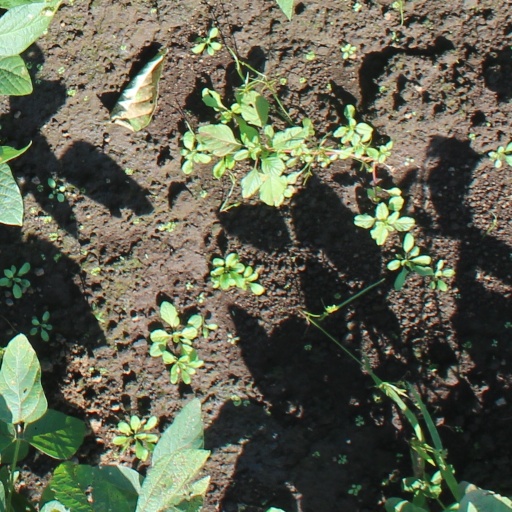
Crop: soybean